Chalo Ishq Ladaaye

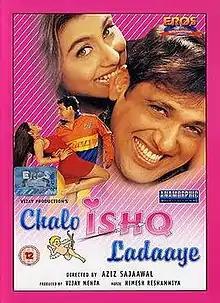
DVD cover

Chalo Ishq Ladaaye ( "Come, Let's Fall In Love") is a 2002 Indian comedy film directed by Aziz Sejawal, starring Govinda, Rani Mukerji, Zohra Sehgal and Kader Khan.